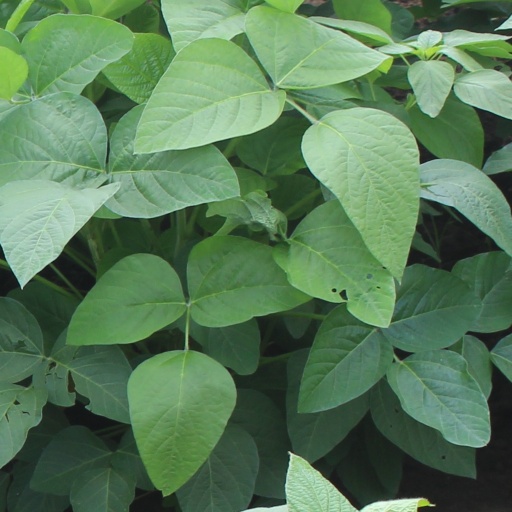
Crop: soybean